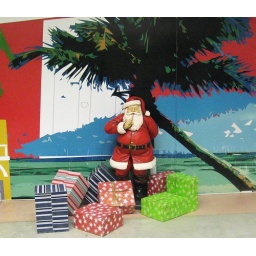
Christmas decorations in the Curacao airport. There's something odd about Santa standing under a palm tree in all those clothes!